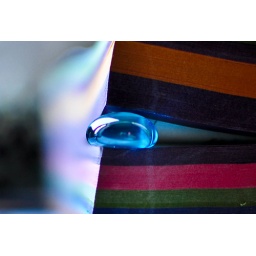
A lttle blue glass stone in the middle of an Argos catalogue....